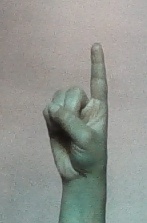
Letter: bb